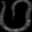
Label: worm